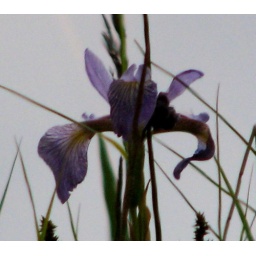
Reflection in water - blue flag iris